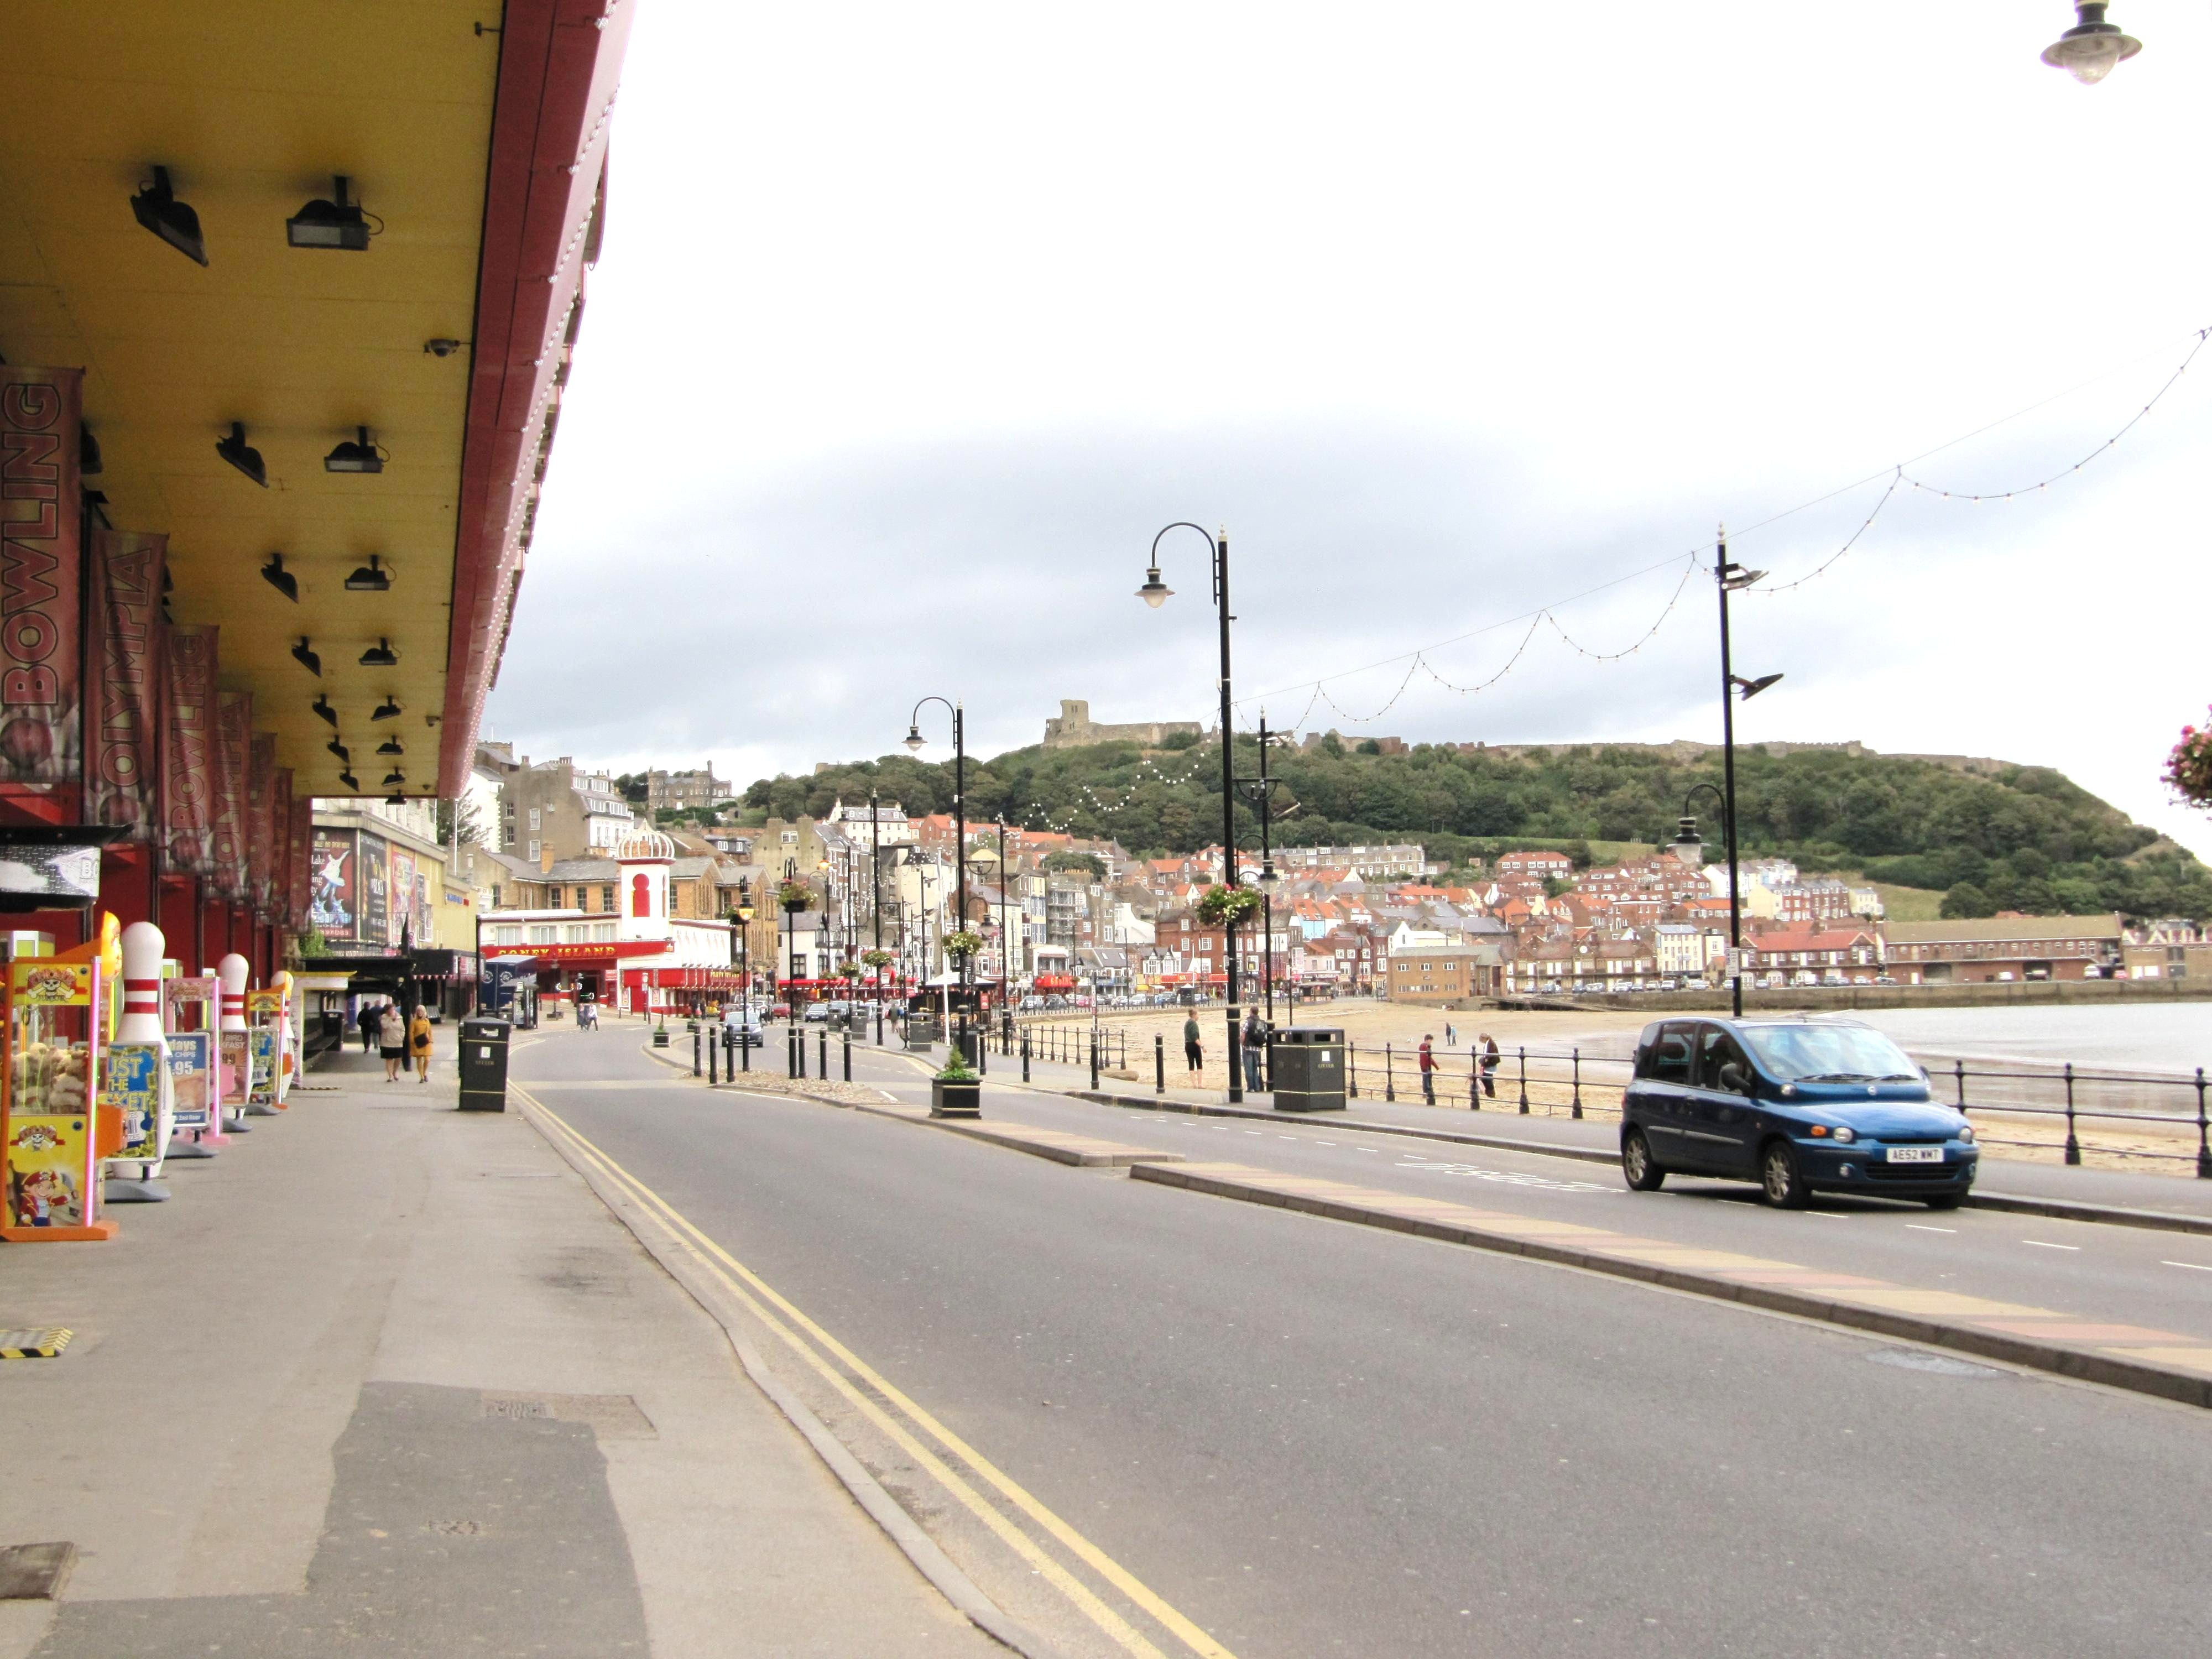
beach, coast, pedestrian, road, traffic, street, town, highway, walkway, vehicle, lane, lighting, england, infrastructure, scarborough